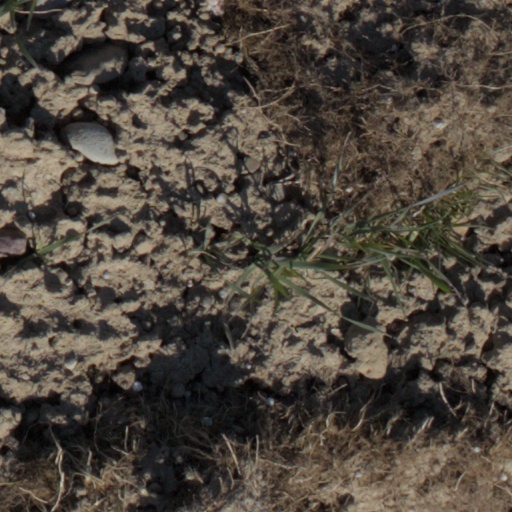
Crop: wheat